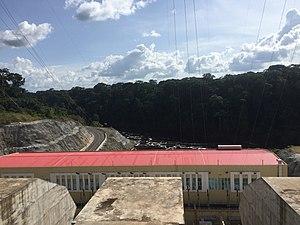
Cette image montre un paysage du barrage hydroélectrique de Memve'ele sur le versant du fleuve Ntem dans la région du Sud Cameroun
Le barrage hydroélectrique de Memve'ele est une centrale hydroélectrique camerounaise en cours de finalisation, situé à Nyabizan sur le fleuve Ntem, à 300 km de Yaoundé dont il est destiné à assurer l'approvisionnement électrique en remplacement du barrage vieillissant de Songloulou. D'une capacité de 211 MW, la finalisation de sa construction par l'entreprise chinoise Sinohydro et celles des lignes de raccordement devraient permettre à la production électrique d'être effective en 2018.
Le Ntem est un fleuve d'Afrique, servant de frontière entre le Gabon, le Cameroun et la Guinée équatoriale.